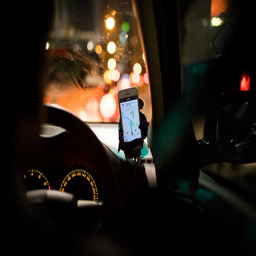
maps app navigates a driver to a destination .